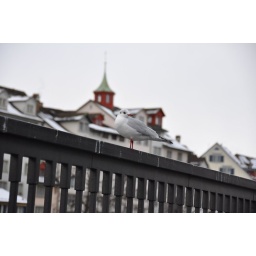
No photoshop, no cut. Original picture. I wanted the red house in the background with the gull.